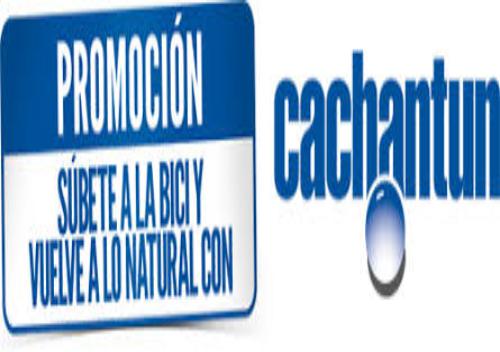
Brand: Cachantun
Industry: Food